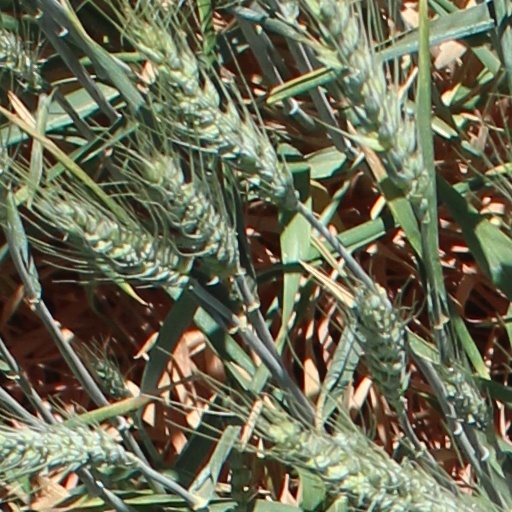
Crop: wheat